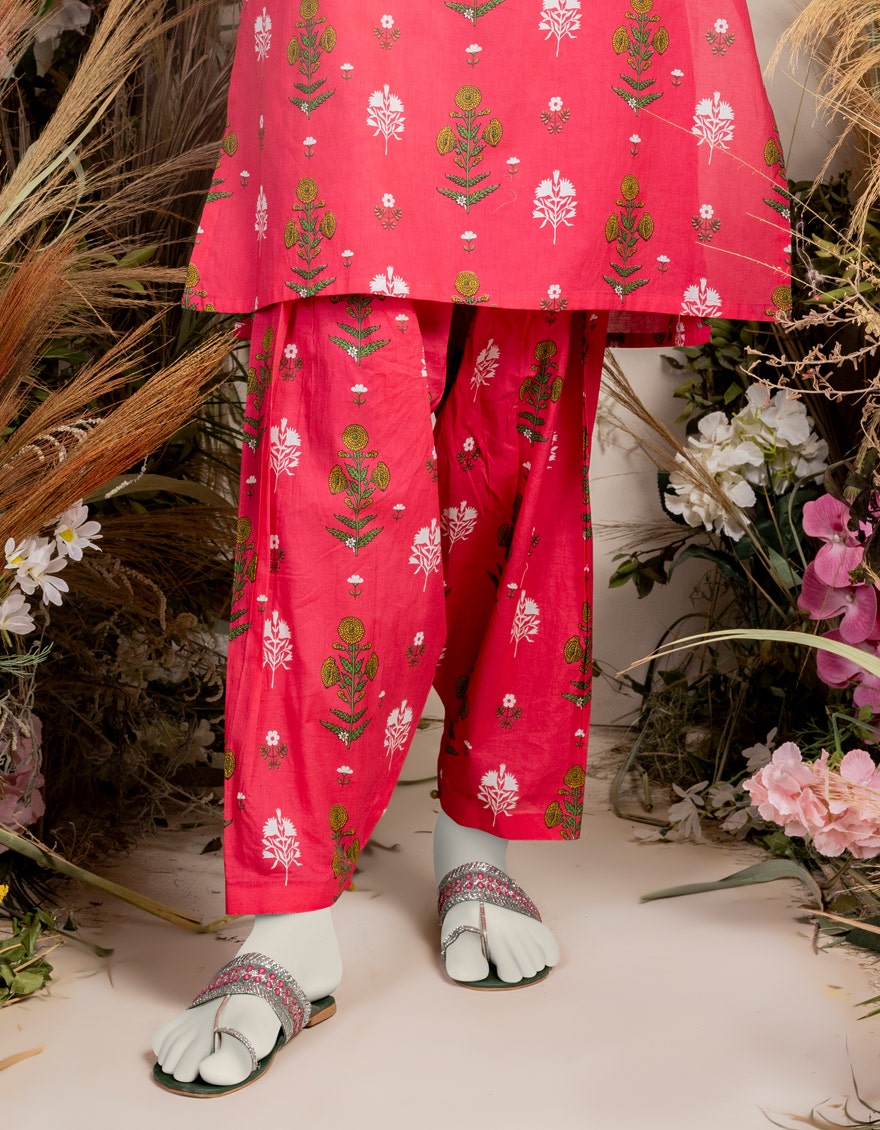
pink multi print cotton salwar kame